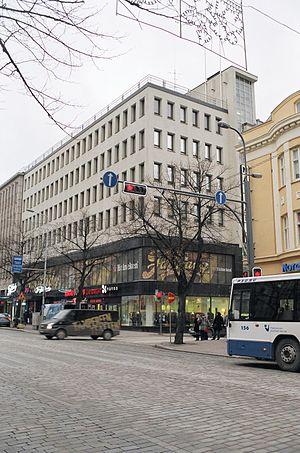
La rue Hämeenkatu est la rue principale de Tampere en Finlande.